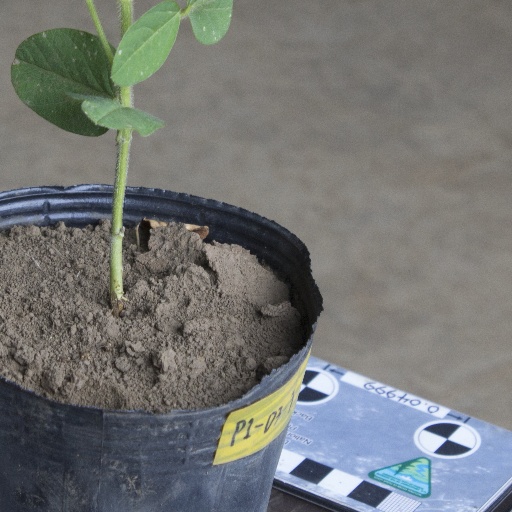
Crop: soybean